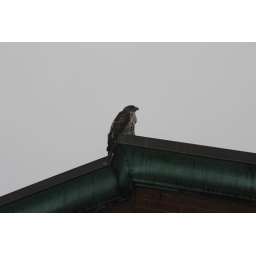
We spotted this red-tailed hawk near our house as we were on our way back from the shops